Bolton Percy Gatehouse

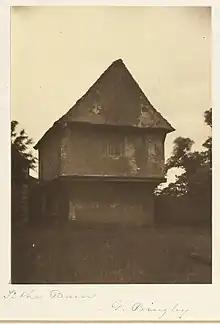
The building in 1896, at which time it was inaccurately known as the "Old Tithe Barn"

Bolton Percy Gatehouse is a historic building in the village of Bolton Percy, southwest of York in England.